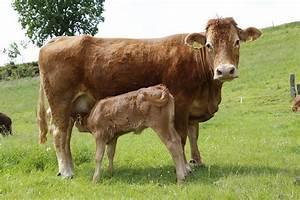
cow